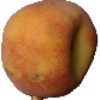
Label: Peach 1